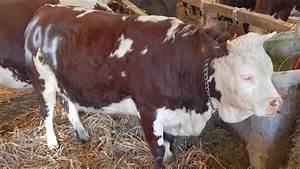
Label: cow